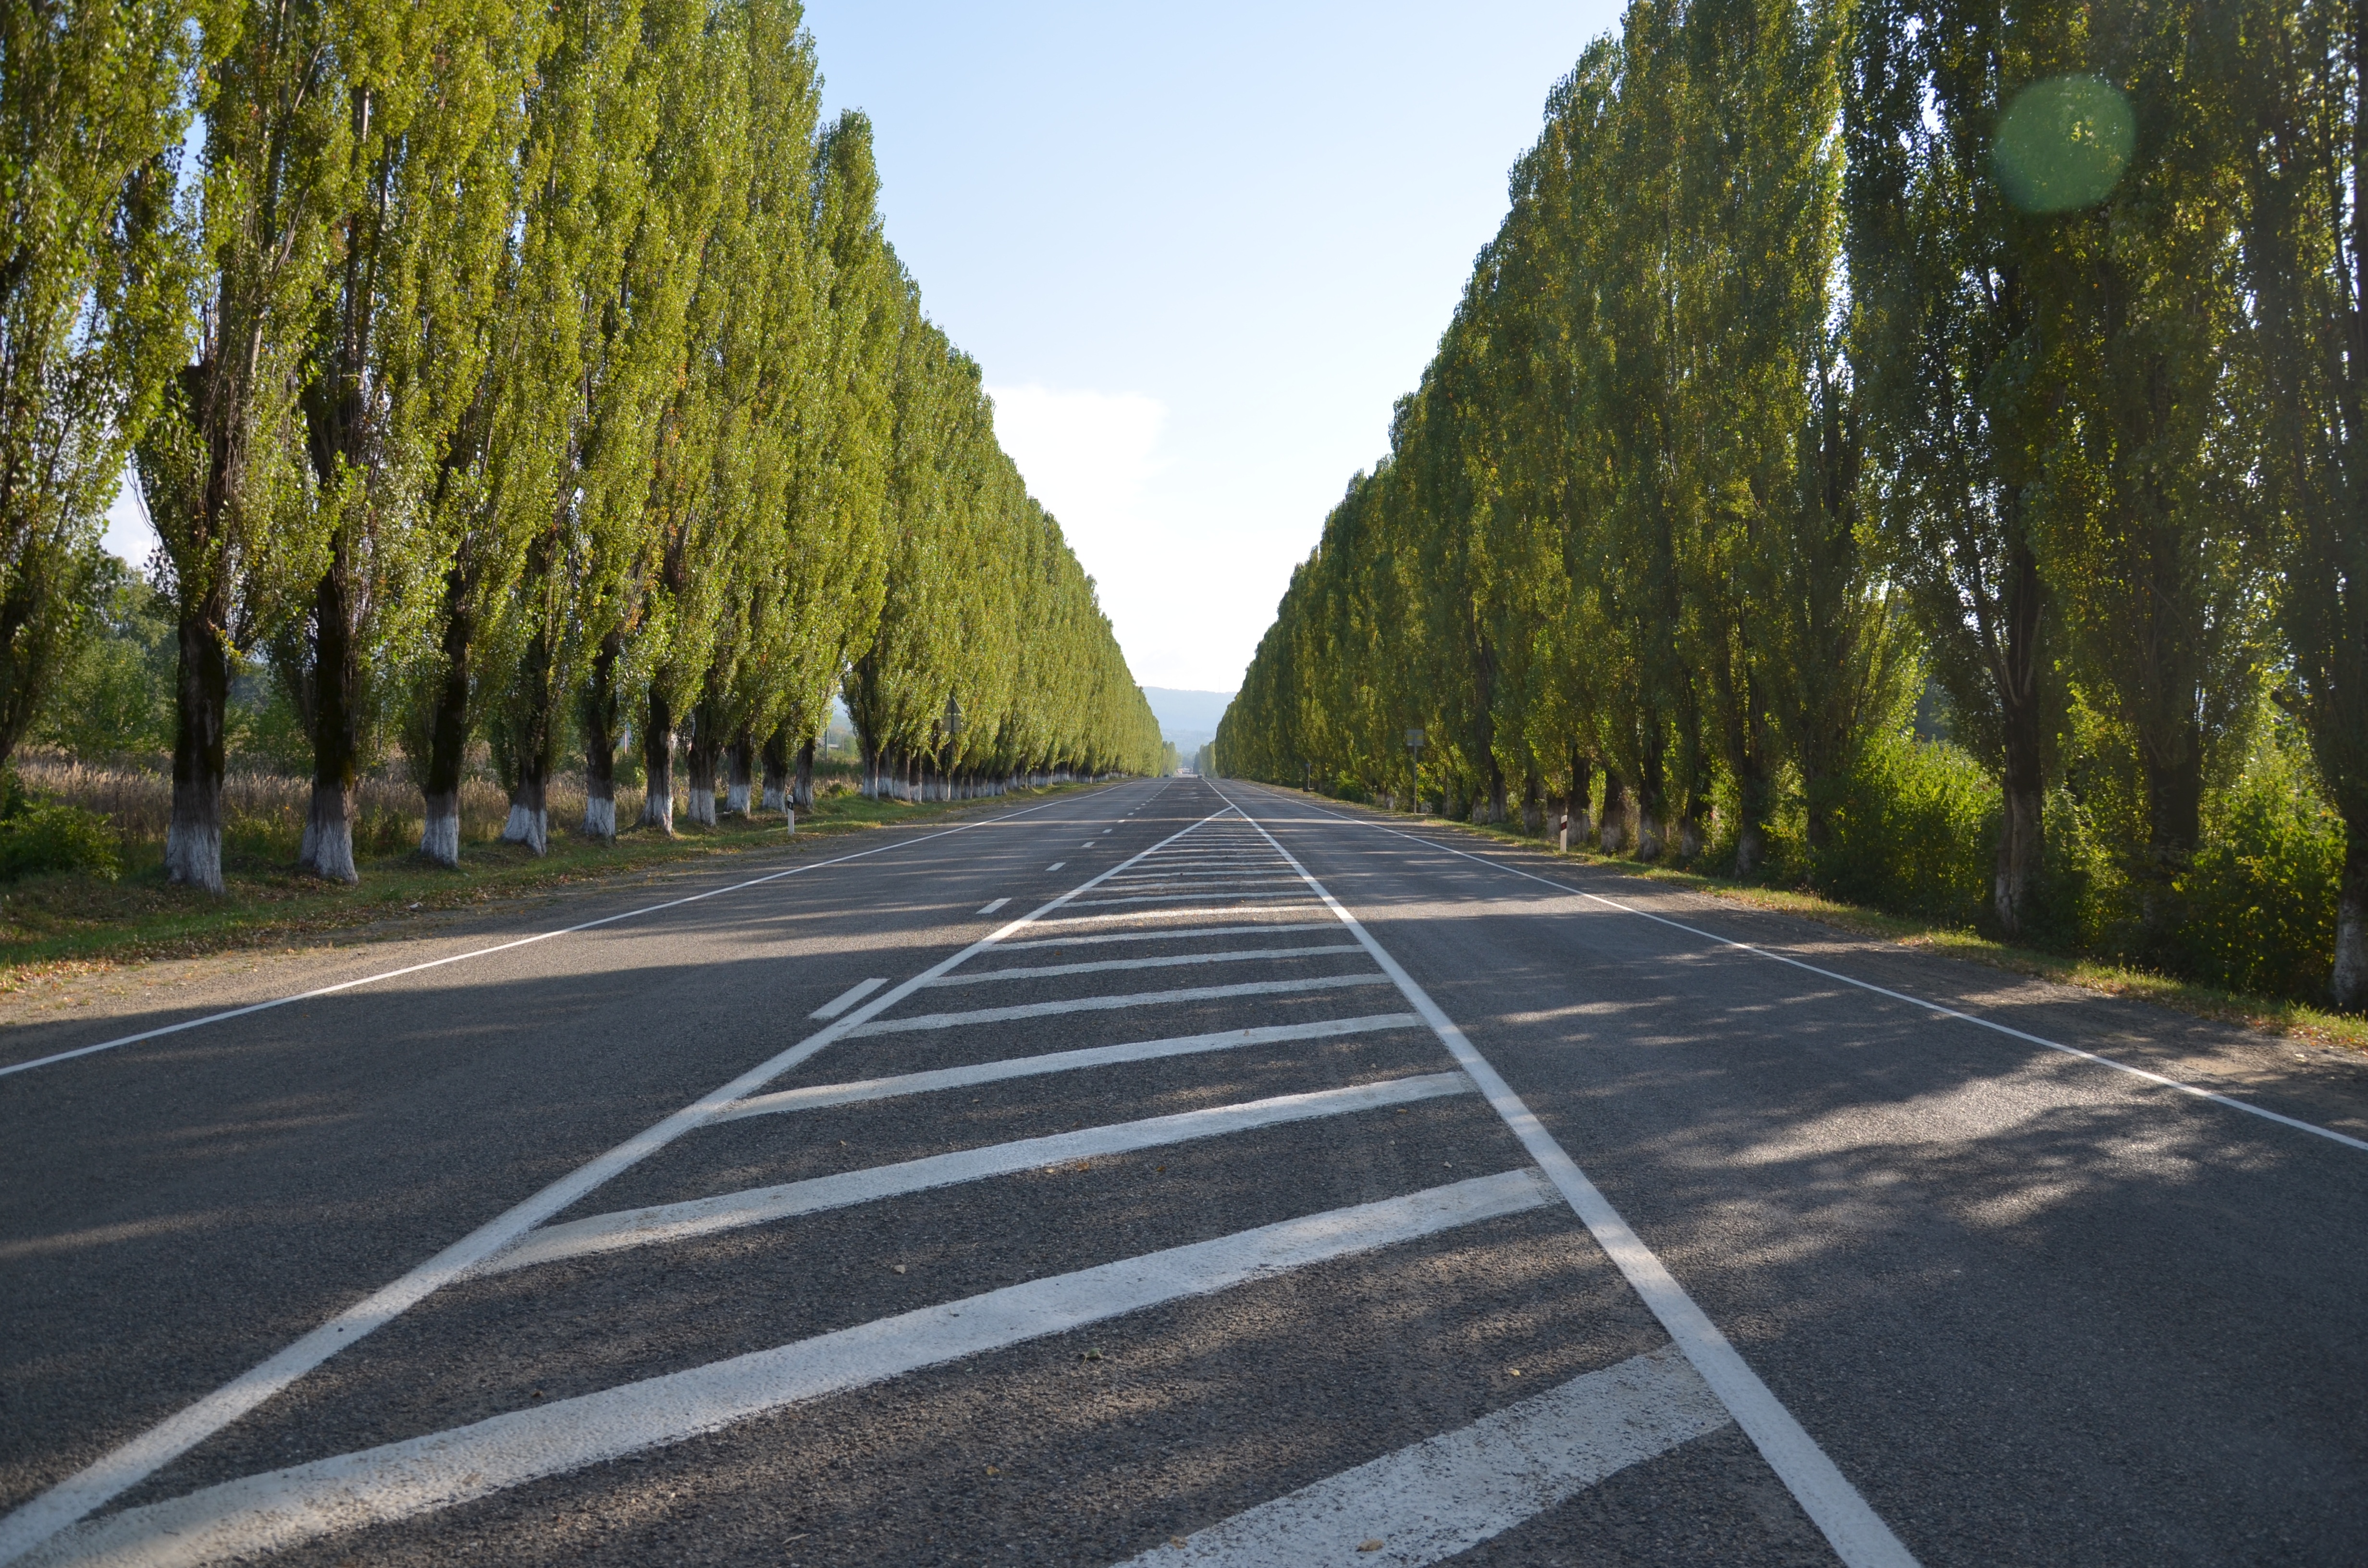
tree, nature, plant, track, road, highway, asphalt, walkway, lane, trees, infrastructure, vista, poplars, road surface, woody plant, nonbuilding structure